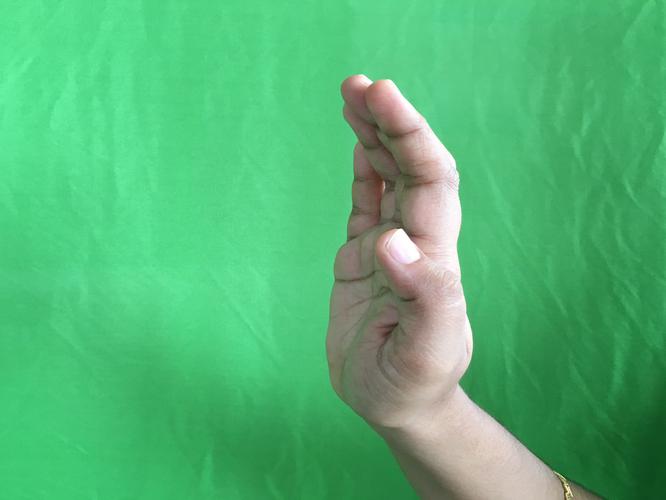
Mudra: Sarpasirsha
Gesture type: single_hand